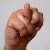
The image shows a hand gesture representing the letter 'N' in Indian Sign Language.